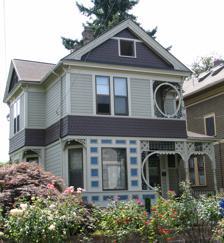
Building: John E. G. Povey House
Country: United States of America
Year built: 1891
Historic building in Portland, Oregon, U.S. United States historic place John E. G. Povey House U.S. National Register of Historic Places Location within central Portland Location 1312 NE Tillamook St., Portland, Oregon Coordinates 45°32′15″N 122°39′3″W / 45.53750°N 122.65083°W / 45.53750; -122.65083 Area 0.1 acres (0.040 ha) Built 1891 Built by Peter Hobkirk of contractors Hobkirk & McKenzie Architectural style Queen Anne NRHP reference No. 98001121 Added to NRHP August 28, 1998 The John E. G. Povey House in northeast Portland, Oregon , is a Queen Anne -style house that was built in 1891.  The house is asymmetrical and is about 28 feet (8.5 m) wide by 46 feet (14 m) deep. It was home of glass-maker John E. G. Povey (1867–1917). It was listed on the National Register of Historic Places in 1998. It was deemed significant for its association with John E. G. Povey and the Povey Brothers Art & Stained Glass Works company, and also for its architecture "containing high artistic merit both in the craftsmanship of the structure and the stained glass designs in many of the windows." The Povey Brothers Art Glass Works firm was founded by John E. and brother David L. Povey in Portland in 1888;  it was the leading art-glass maker in the area from about 1890 to about 1920. John E. G. Povey died in the house in 1917, at age 49. See also National Register of Historic Places listings in Northeast Portland, Oregon References